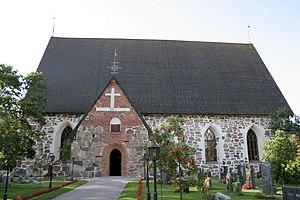
Les églises médiévales en pierre de Finlande ont été construites entre le XIIIe et le XVIe siècle.
Cet article recense les églises évangéliques-luthériennes de Finlande.
L’église médiévale d'Hollola, à l'époque catholique église Sainte-Marie est une église en pierres située à Hollola en Finlande.